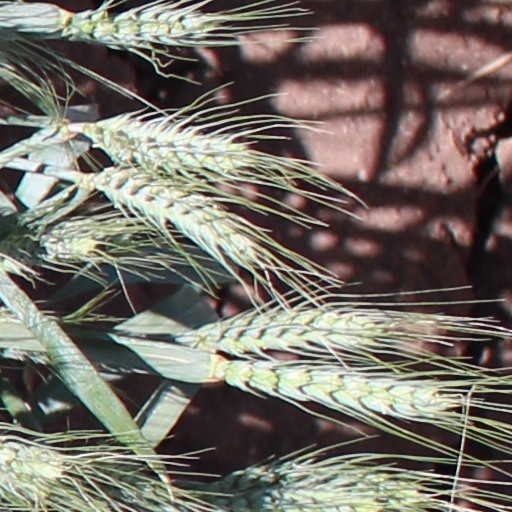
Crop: wheat